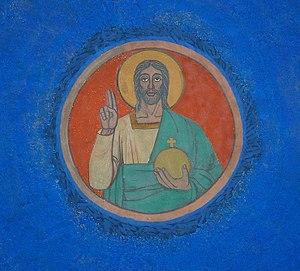
Coupole du file. Photo Bernard FORIEN
L'église Notre-Dame-du-Calvaire est l'une des deux églises de la commune de Châtillon.